Marko Kon

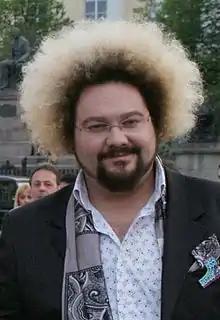
Marko Kon in 2009

He was the Serbian entry for the Eurovision Song Contest 2009 alongside Milan Nikolić, but they did not manage to qualify for the finals.